Air Training Command

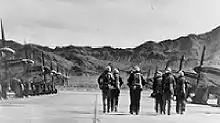
Students prepare to take off on a cross-country flight in F-51 Mustang fighters at Nellis AFB, Nevada, 1950.

The outbreak of the Korean War on 25 June 1950 indicated that ATC would soon see an increase in training requirements. By 1 July, the Air Force had directed ATC to accelerate training to fill the needs of a new 95-wing Air Force. A few days later, ATC found itself with a new mission: combat crew training.